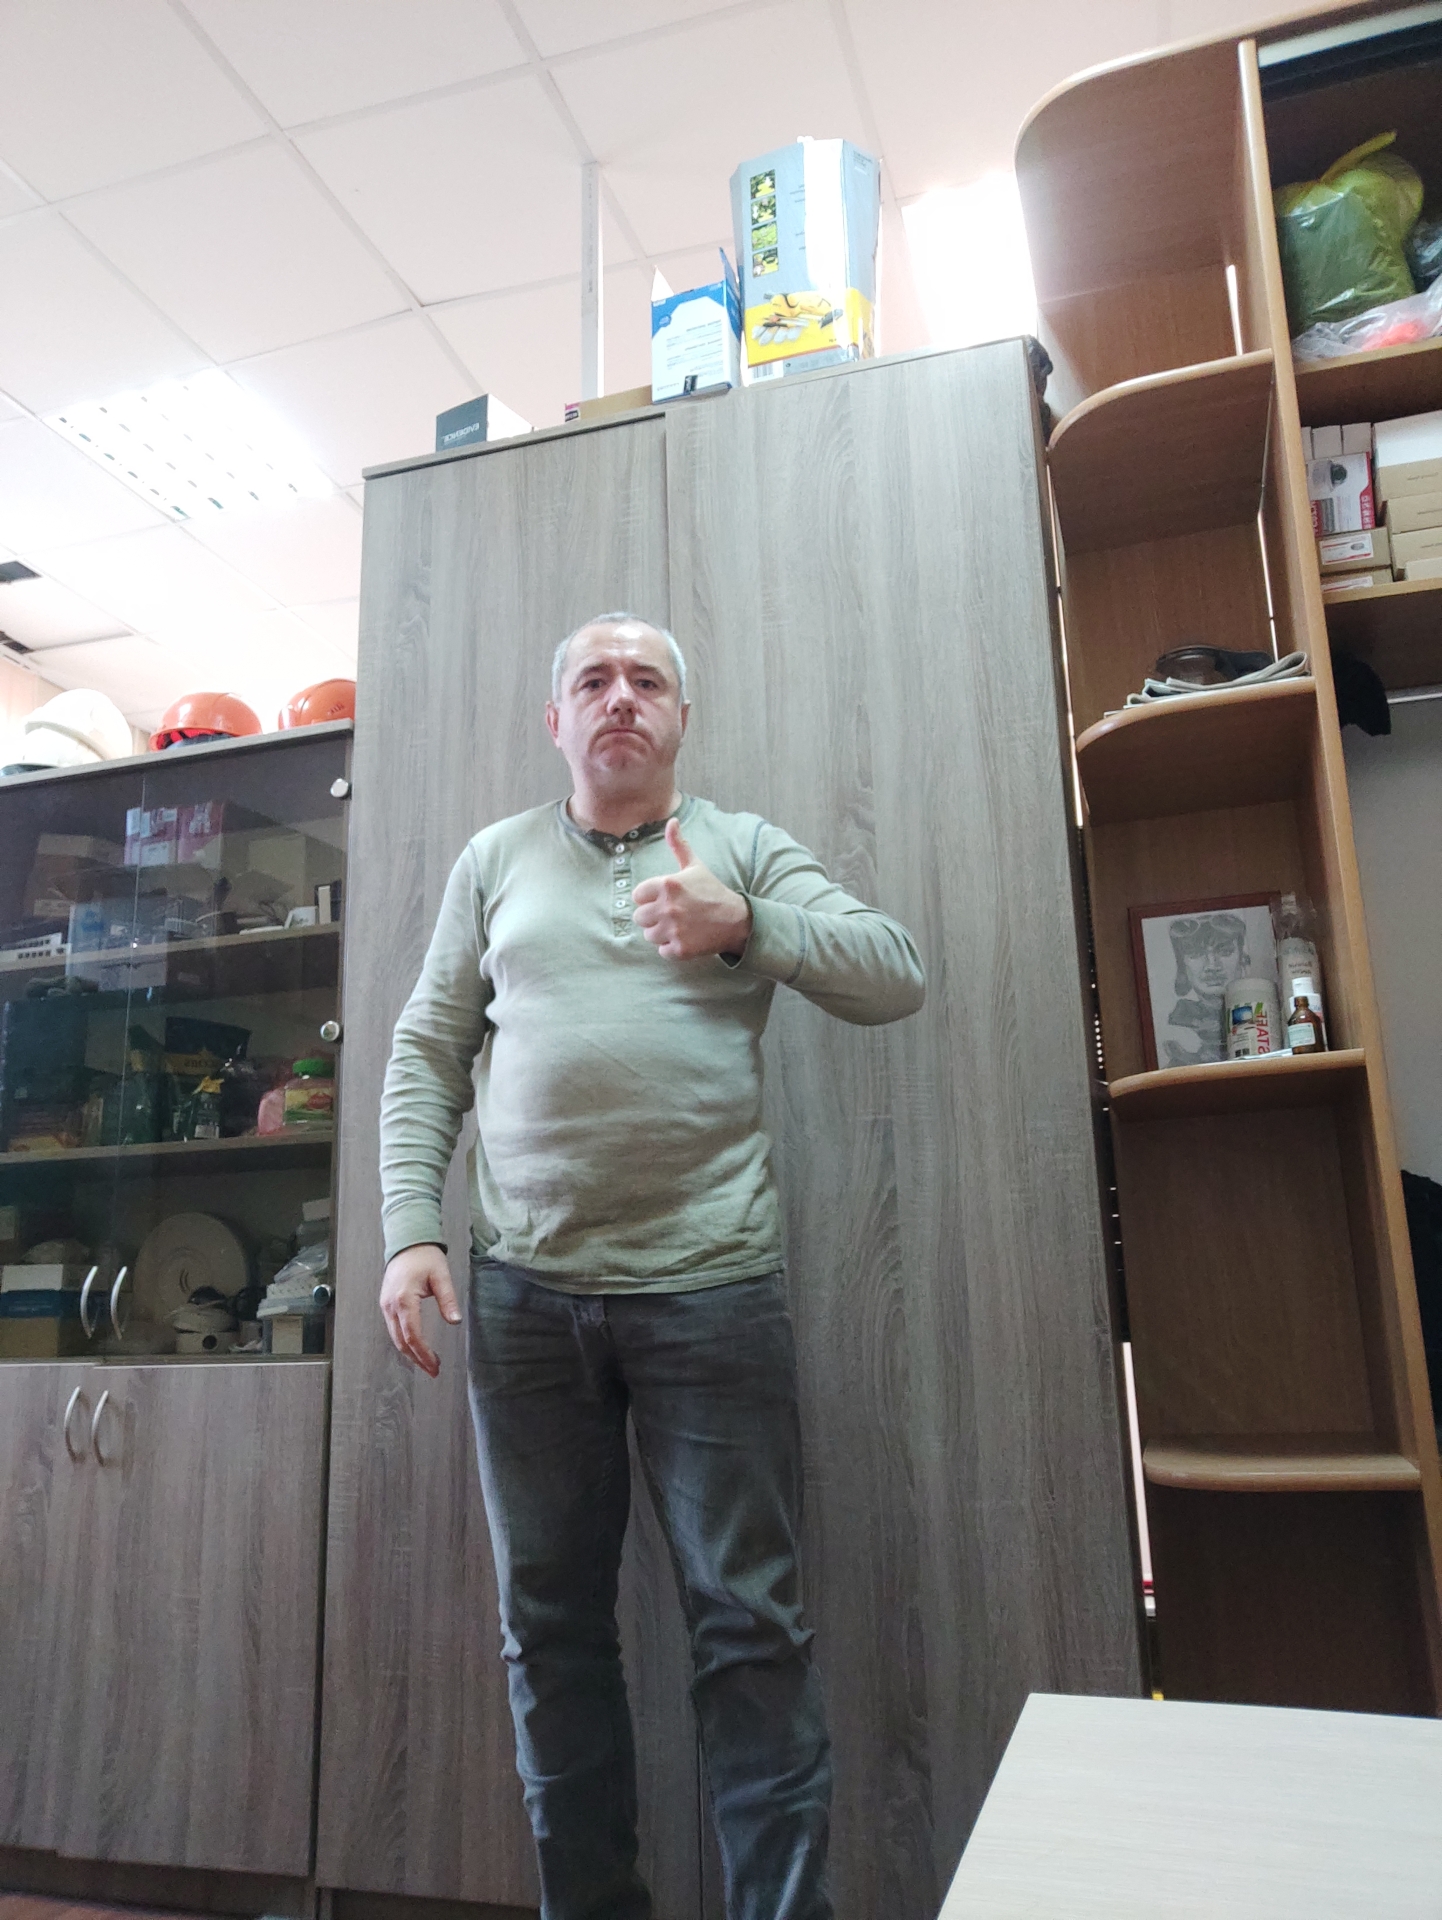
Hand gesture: like